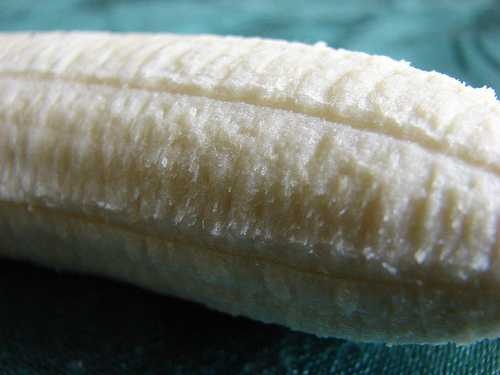
Label: Banana